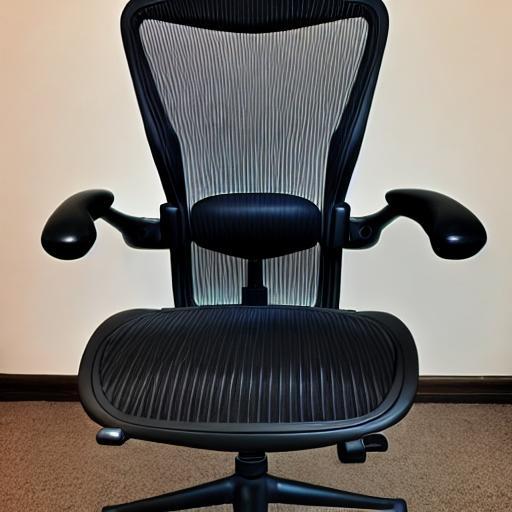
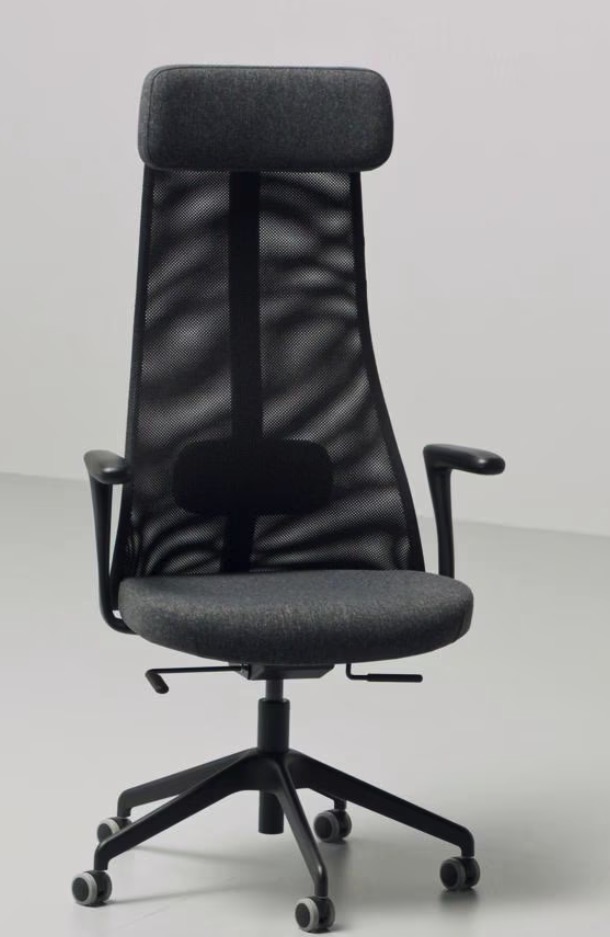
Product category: items_chair
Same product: no